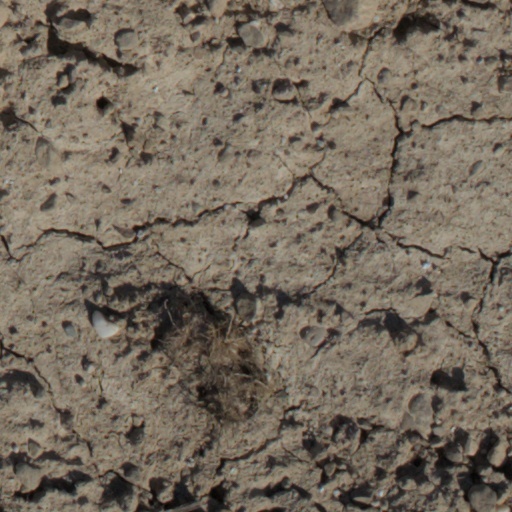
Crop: wheat